Western rosella

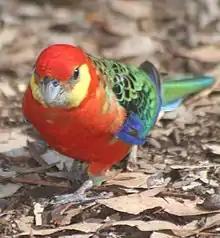
Male adult walking through leaf litter

The vocalisation of sister species of other regions is notably louder and more frequently heard in raucous exchanges with other individuals or species.